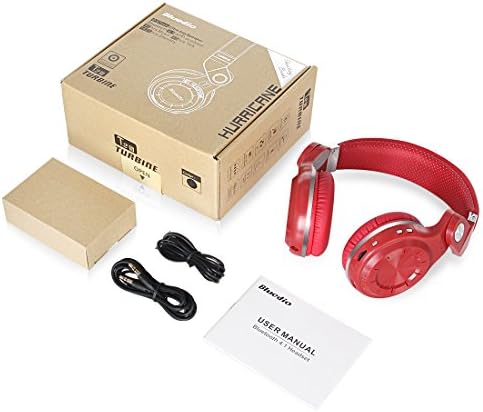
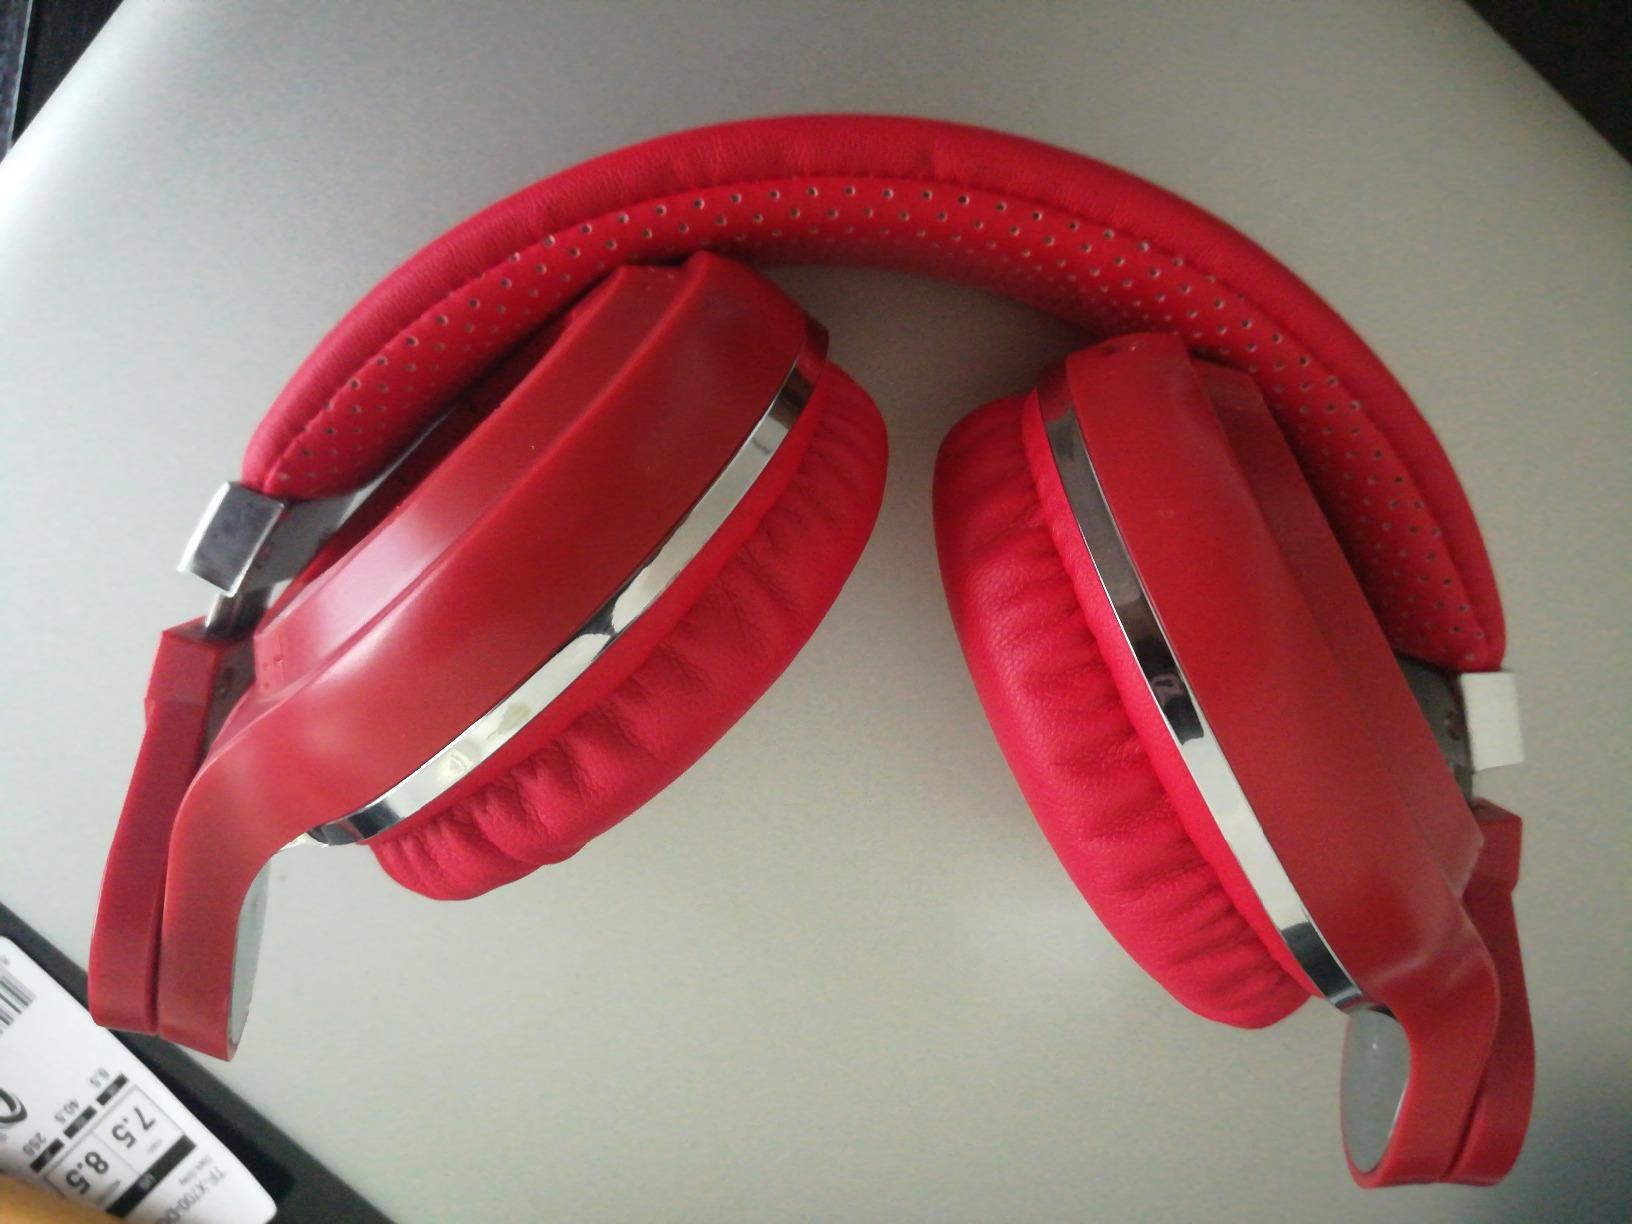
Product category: headphones
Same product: yes